People's Action

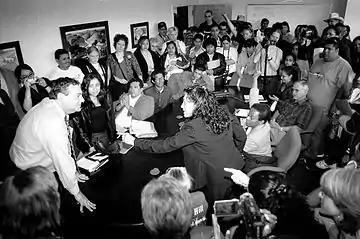
Emira Palacios

The organization conducted a series of "Showdown" events starting in October 2009. The events, dubbed "Showdown In America", "called for the end of corporate lobbying and too-big-to-fail financial institutions".